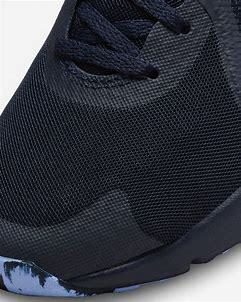
Brand: Nike
Model: In Season Tr 13